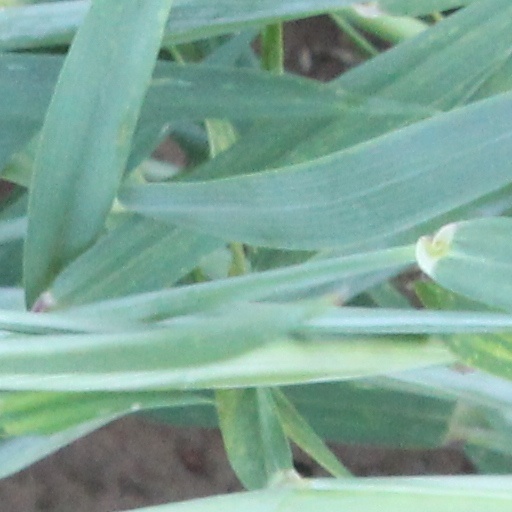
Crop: wheat